Giro d'Italia

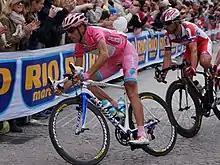
Vincenzo Nibali wearing the Maglia Rosa at the 2013 Giro d'Italia

Ivan Gotti's wins in 1997 and 1999 were either side of the first win by Marco Pantani's win in 1998. Pantani was considered a favorite to win the Giro d'Italia Other contenders included Gotti, Alex Zülle and 1996 winner Pavel Tonkov. Pantani lost time in the initial prologue in Nice and further time to his main rivals during the fifteenth stage, an individual time trial in Trieste. By that point, Pantani faced a disadvantage of almost four minutes to Zülle before the Dolomites mountain stages and an individual time trial on the penultimate stage, a discipline that favored Zülle and Tonkov. In the seventeenth stage to Selva di Val Gardena, Pantani took the maglia rosa, the leader's jersey, for the first time in his career after attacking Zülle on the Marmolada climb. Although Pantani crossed the finish line behind Giuseppe Guerini, he finished over four minutes ahead of Zülle, maintaining an advantage of thirty seconds on the general classification over Tonkov, thirty-one seconds on Guerini and over a minute on Zülle. In the following stage to Alpe di Pampeago, he finished second behind Tonkov but maintained the general classification lead over him and gained further time on Zülle and Guerini. In the eighteenth stage to Plan di Montecampione, Pantani repeatedly attacked Tonkov, dropping him in the last three kilometers and winning the stage to face the individual time trial on the penultimate stage with a lead of almost a minute and a half. Zülle lost contact with the favorites in the first climb and ended up losing over thirty minutes. Having won over two minutes on Pantani in the previous time trial, Tonkov was considered superior to Pantani on the time trial discipline, but the Italian finished third in the penultimate stage, gaining an additional five seconds on Tonkov. Pantani was thus able to maintain his lead to win the Giro d'Italia with a minute and a half over Tonkov and more than six minutes over Guerini. He also won the Mountains classification and finished second in the Points classification.